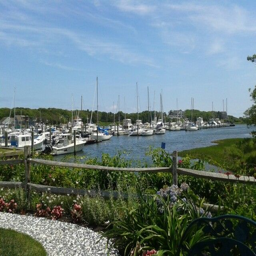
cape ... boats in the harbor